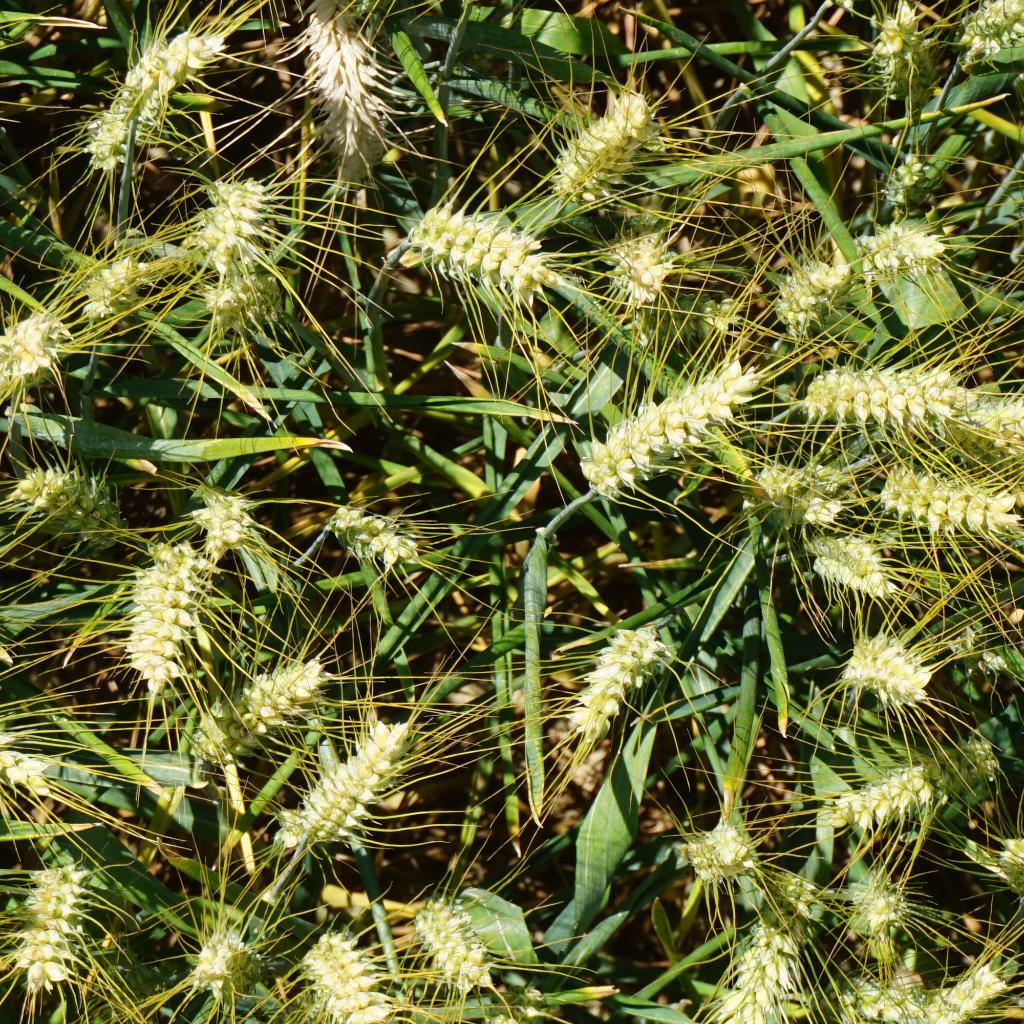
Country: France
Location: Gréoux
Wheat development stage: Filling - Ripening